Hatzalah

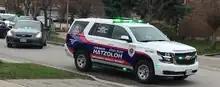
A marked and an unmarked unit respond to an incident in Toronto

Most EMS rely on crews with scheduled shifts operating from a known location. Due to its members and the communities they serve usually living in proximity, Hatzolah relies little on scheduled crews and stations, and, rather, has all service members on call 24/7 and members responding from wherever they are.